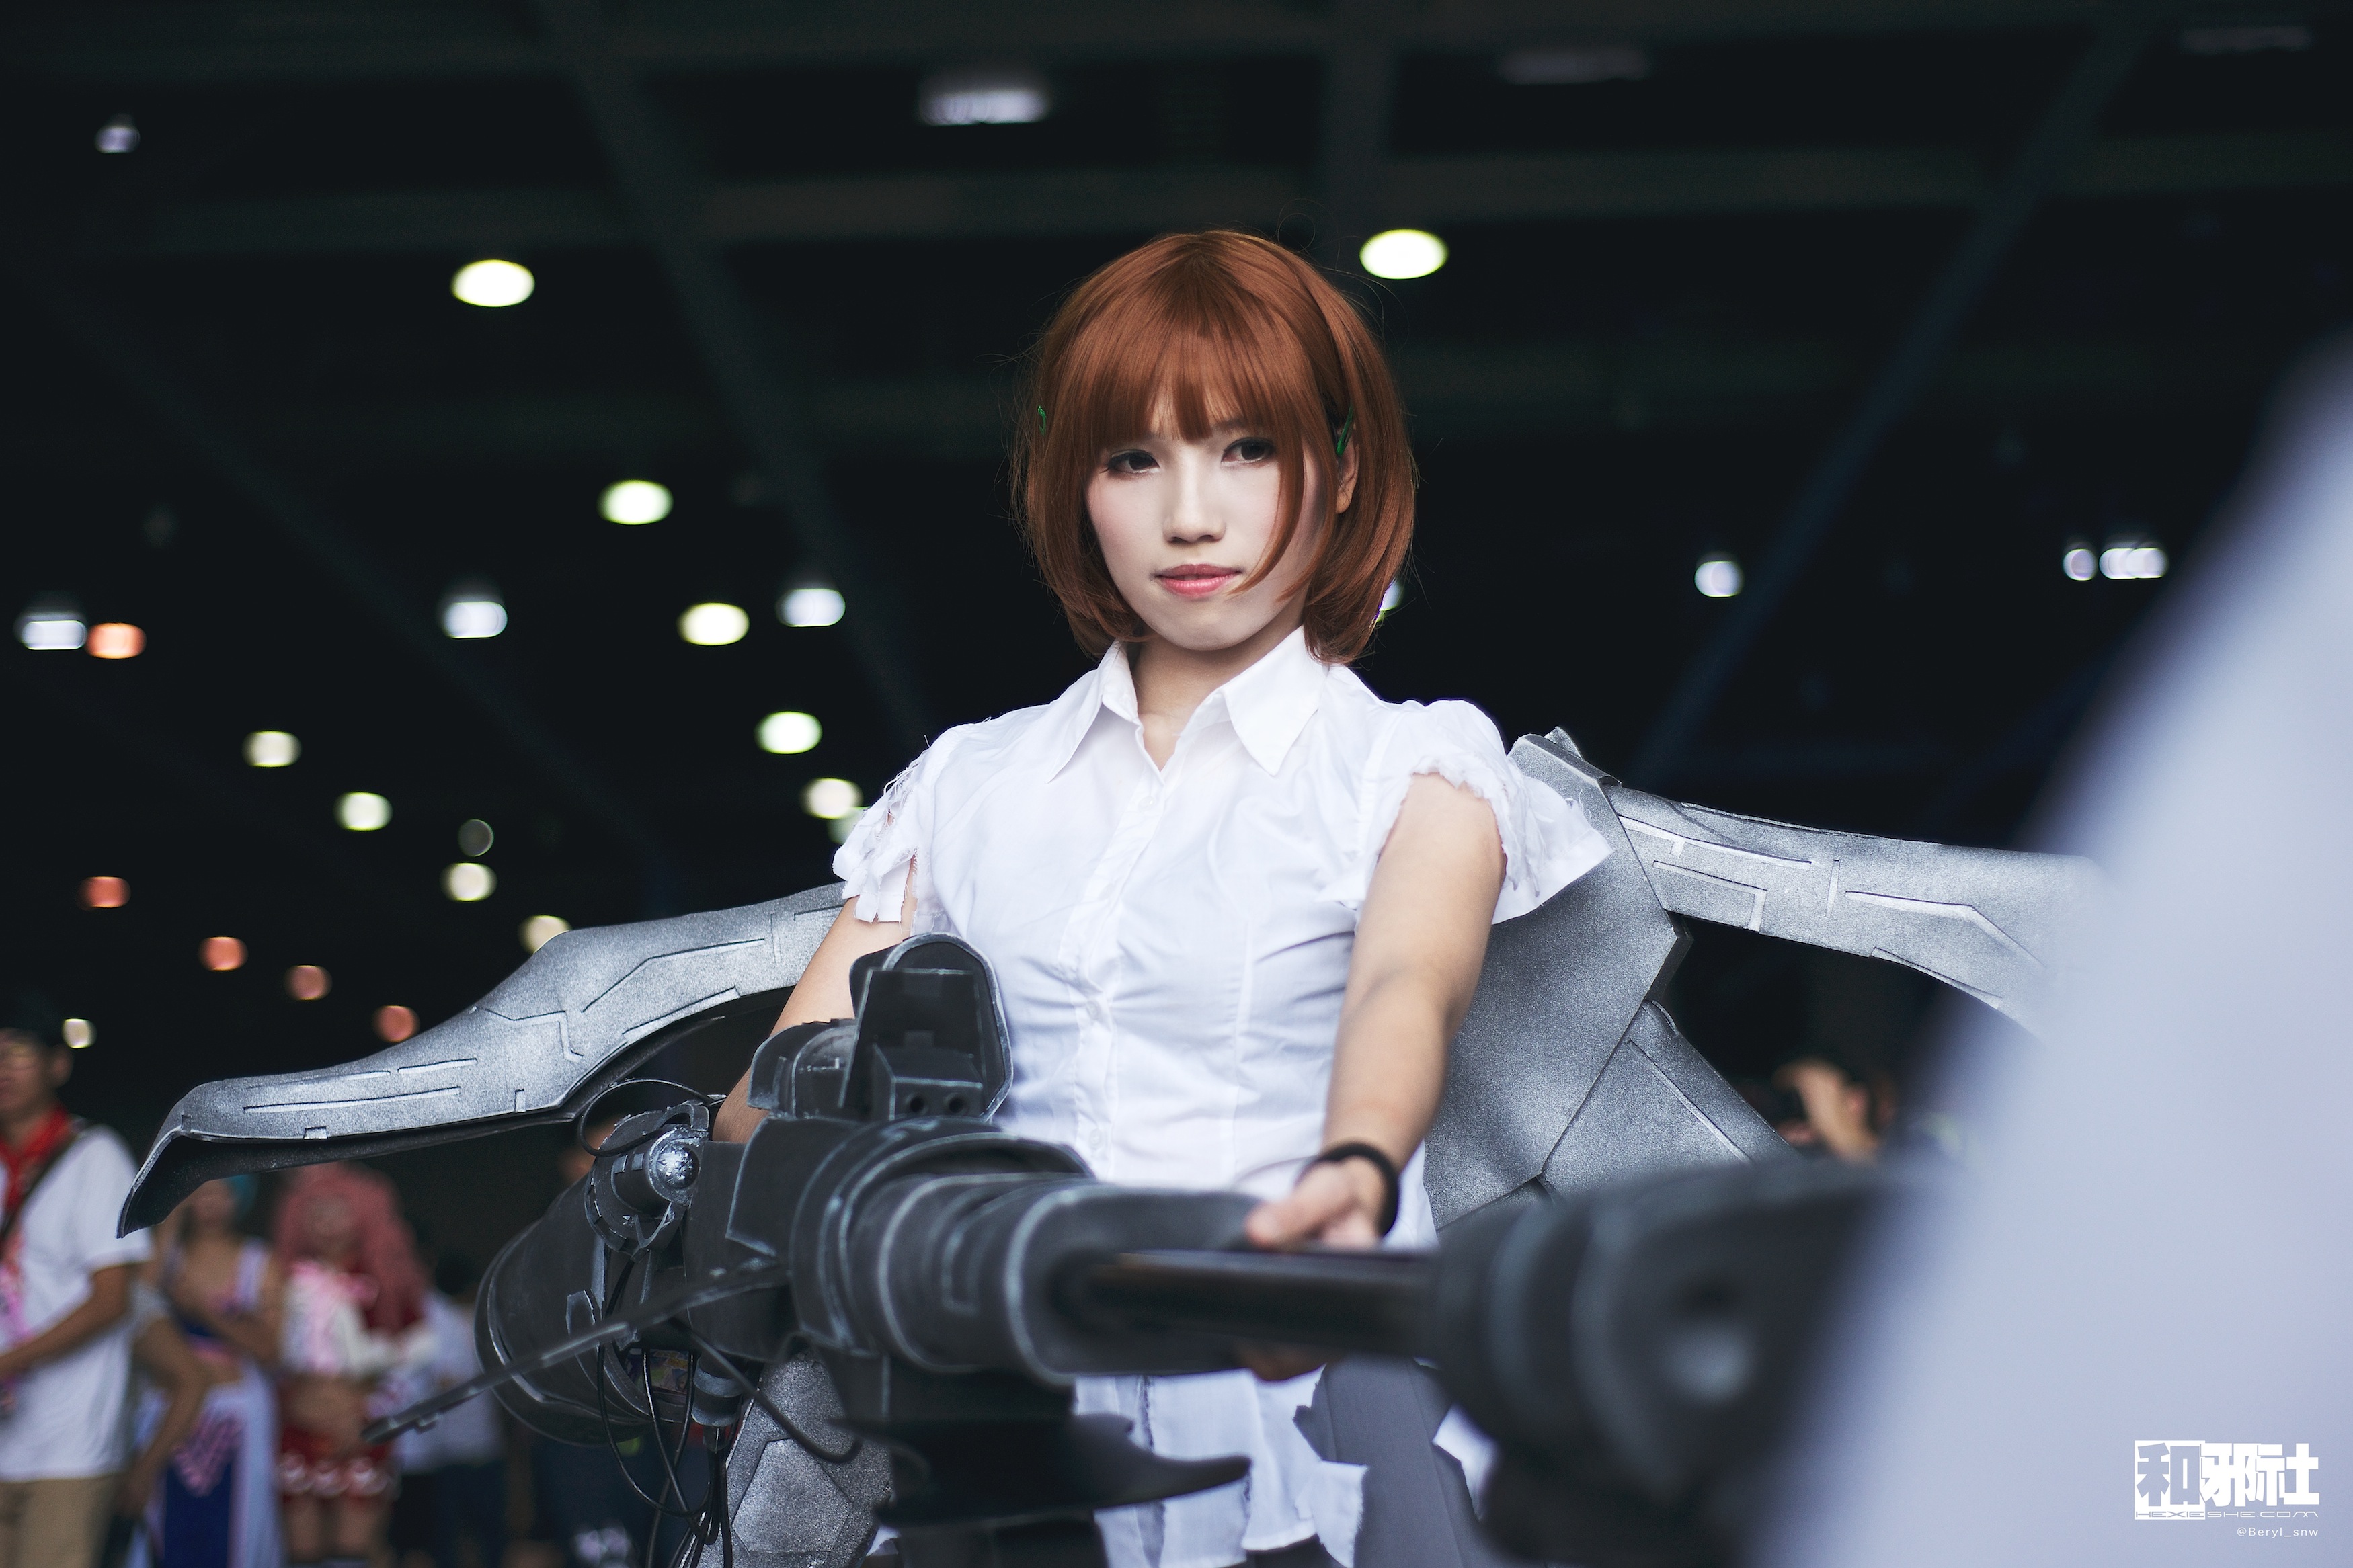
girl, cute, summer, model, fashion, clothing, lady, cosplay, 2014, singing, canton, pretty, costume, china, afnikkor50mmf18d, anime, comic, comiccon, ffacg, guangzhou